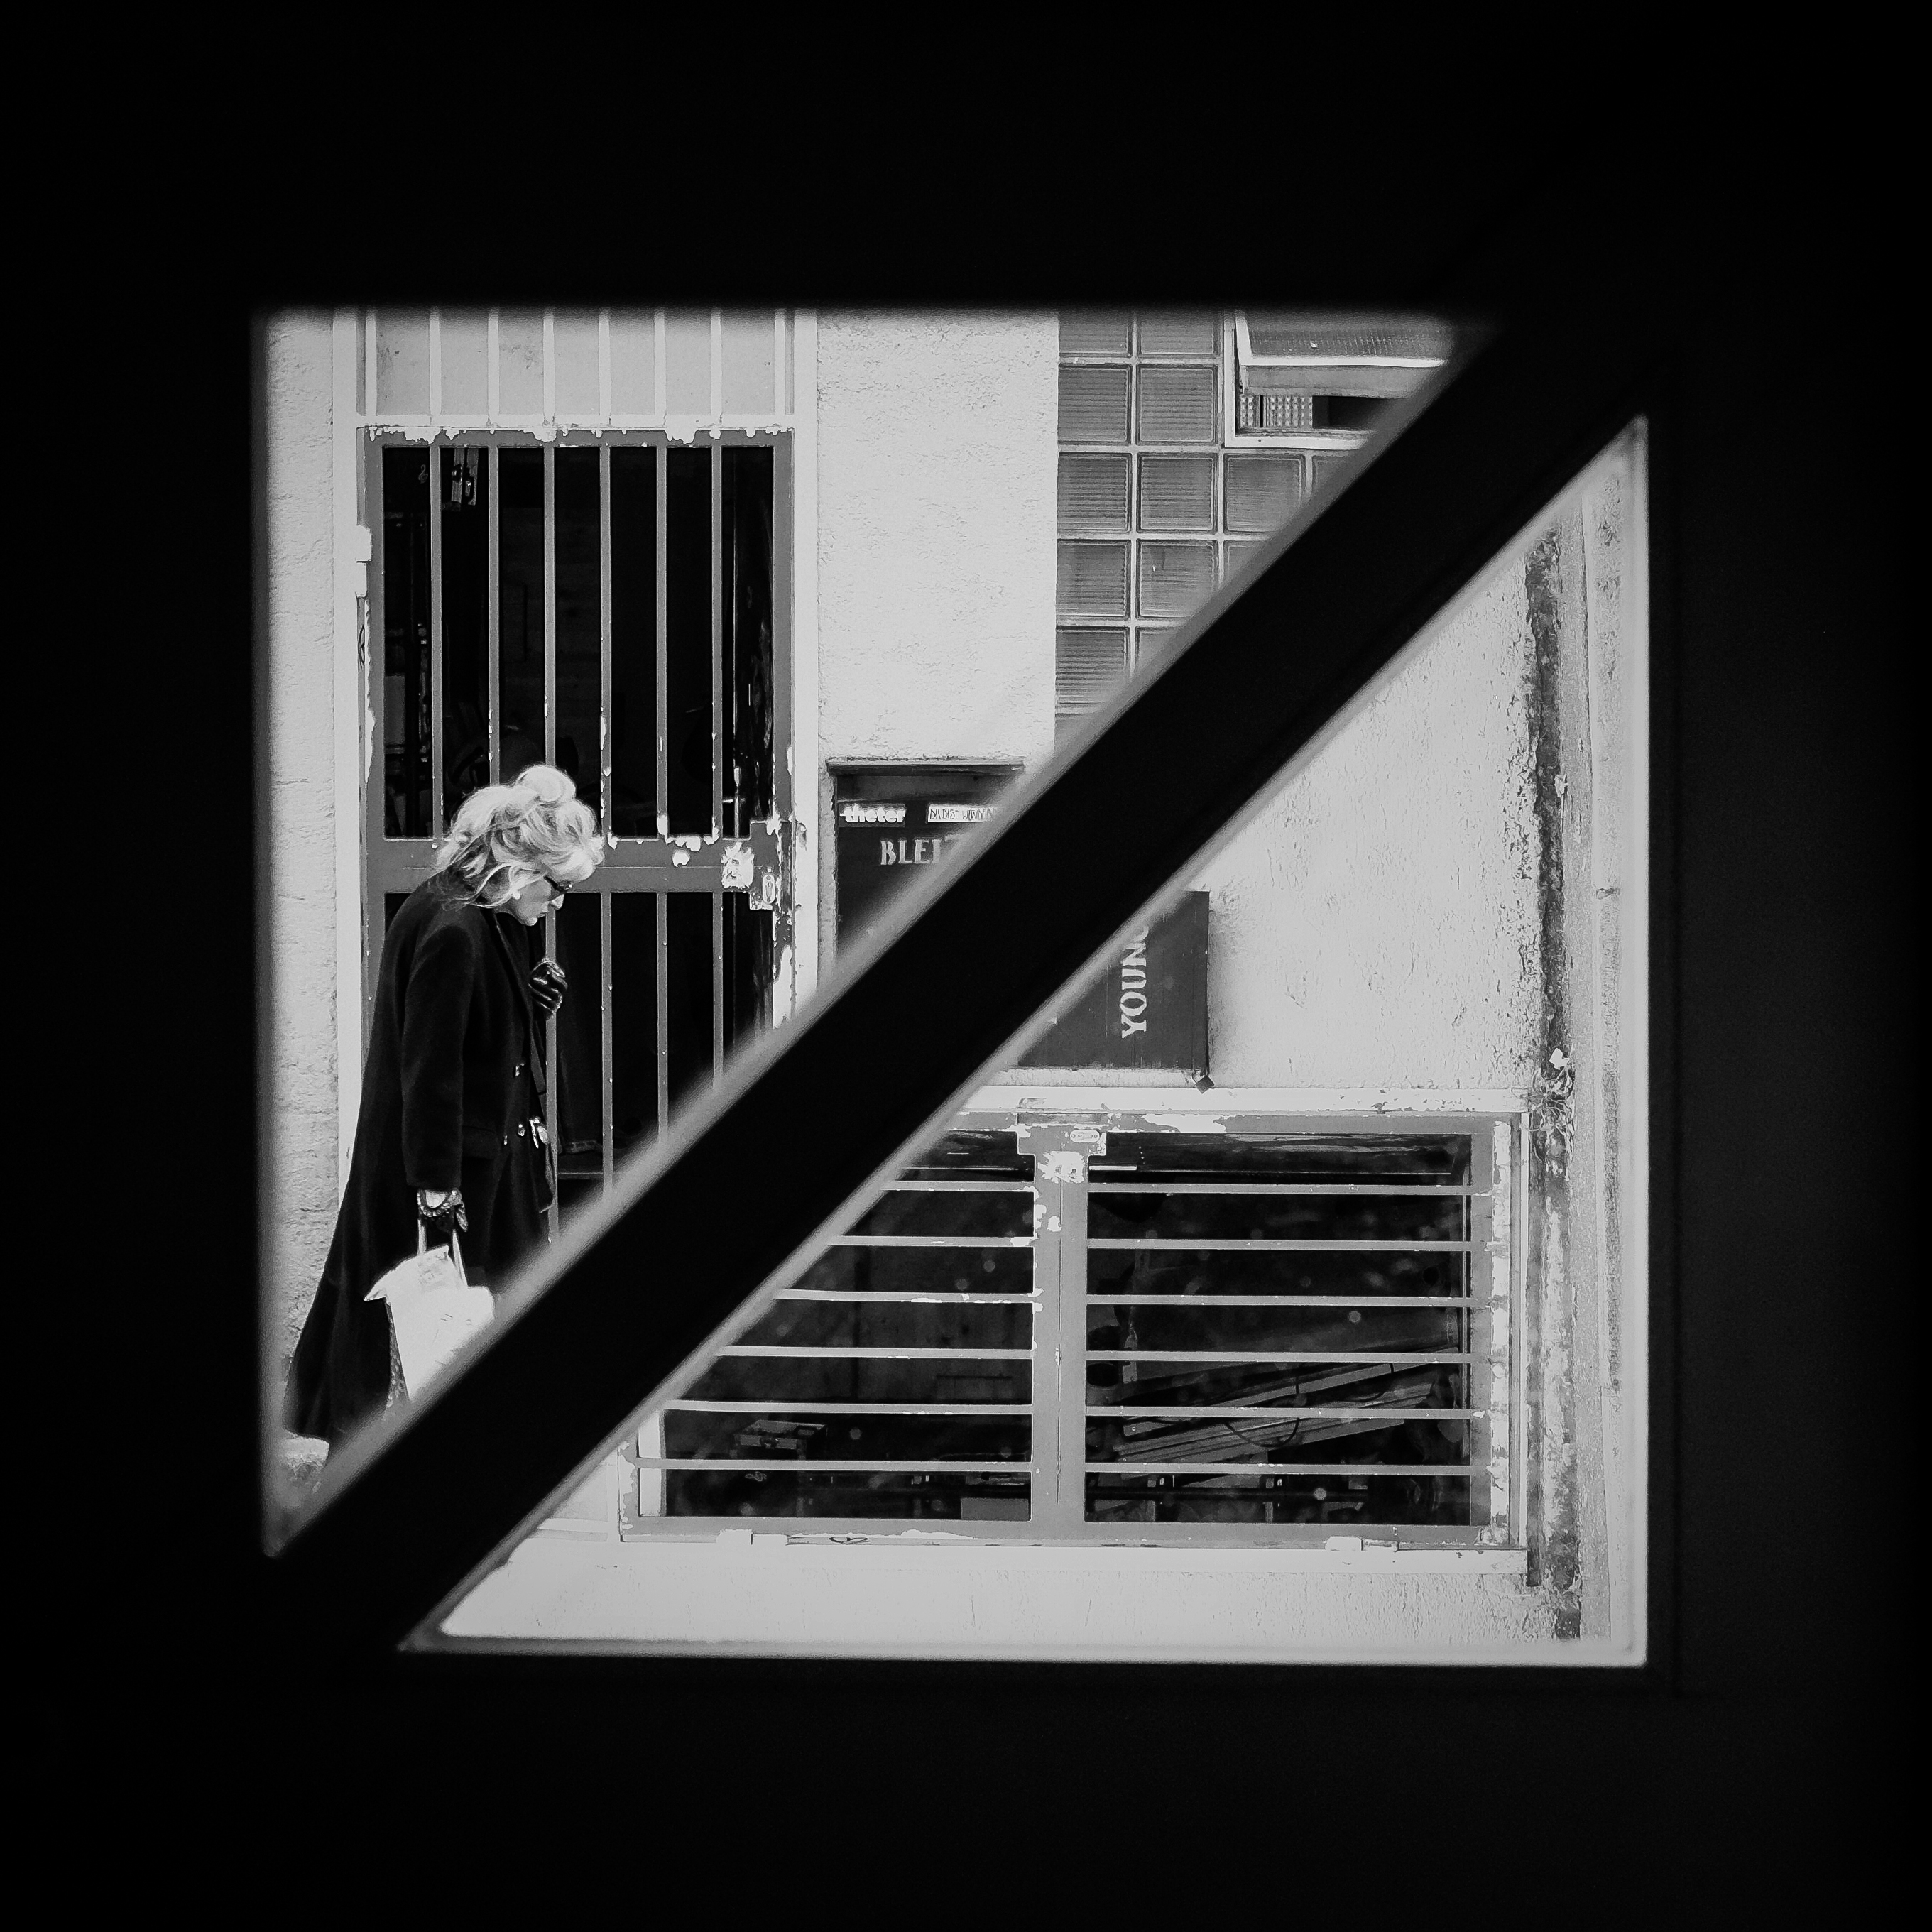
walking, light, black and white, people, woman, white, street, photography, window, city, explore, line, entrance, frame, shadow, darkness, black, monochrome, door, doorway, streetphotography, flickr, bw, blackandwhite, project, candid, creativecommons, triangle, symmetry, stadt, photograph, grid, germany, deutschland, sw, mehrfachbelichtung, scene, bayern, bavaria, schwarzweis, 11, image, shape, multipleexposure, doubleexposure, menschen, strase, unposed, ungestellt, strasenfotografie, frau, 365, 366, augsburg, eingang, erwachsener, fujixt1, fujifilmxt1, project365, projekt, szene, adult, photoaday, pictureaday, project366, streettog, tog, zweisichtde, zweisichtig, rahmen, flanieren, gehen, schlendern, spazieren, strolling, doppelbelichtung, dreieck, t r, gitter, monochrome photography, film noir